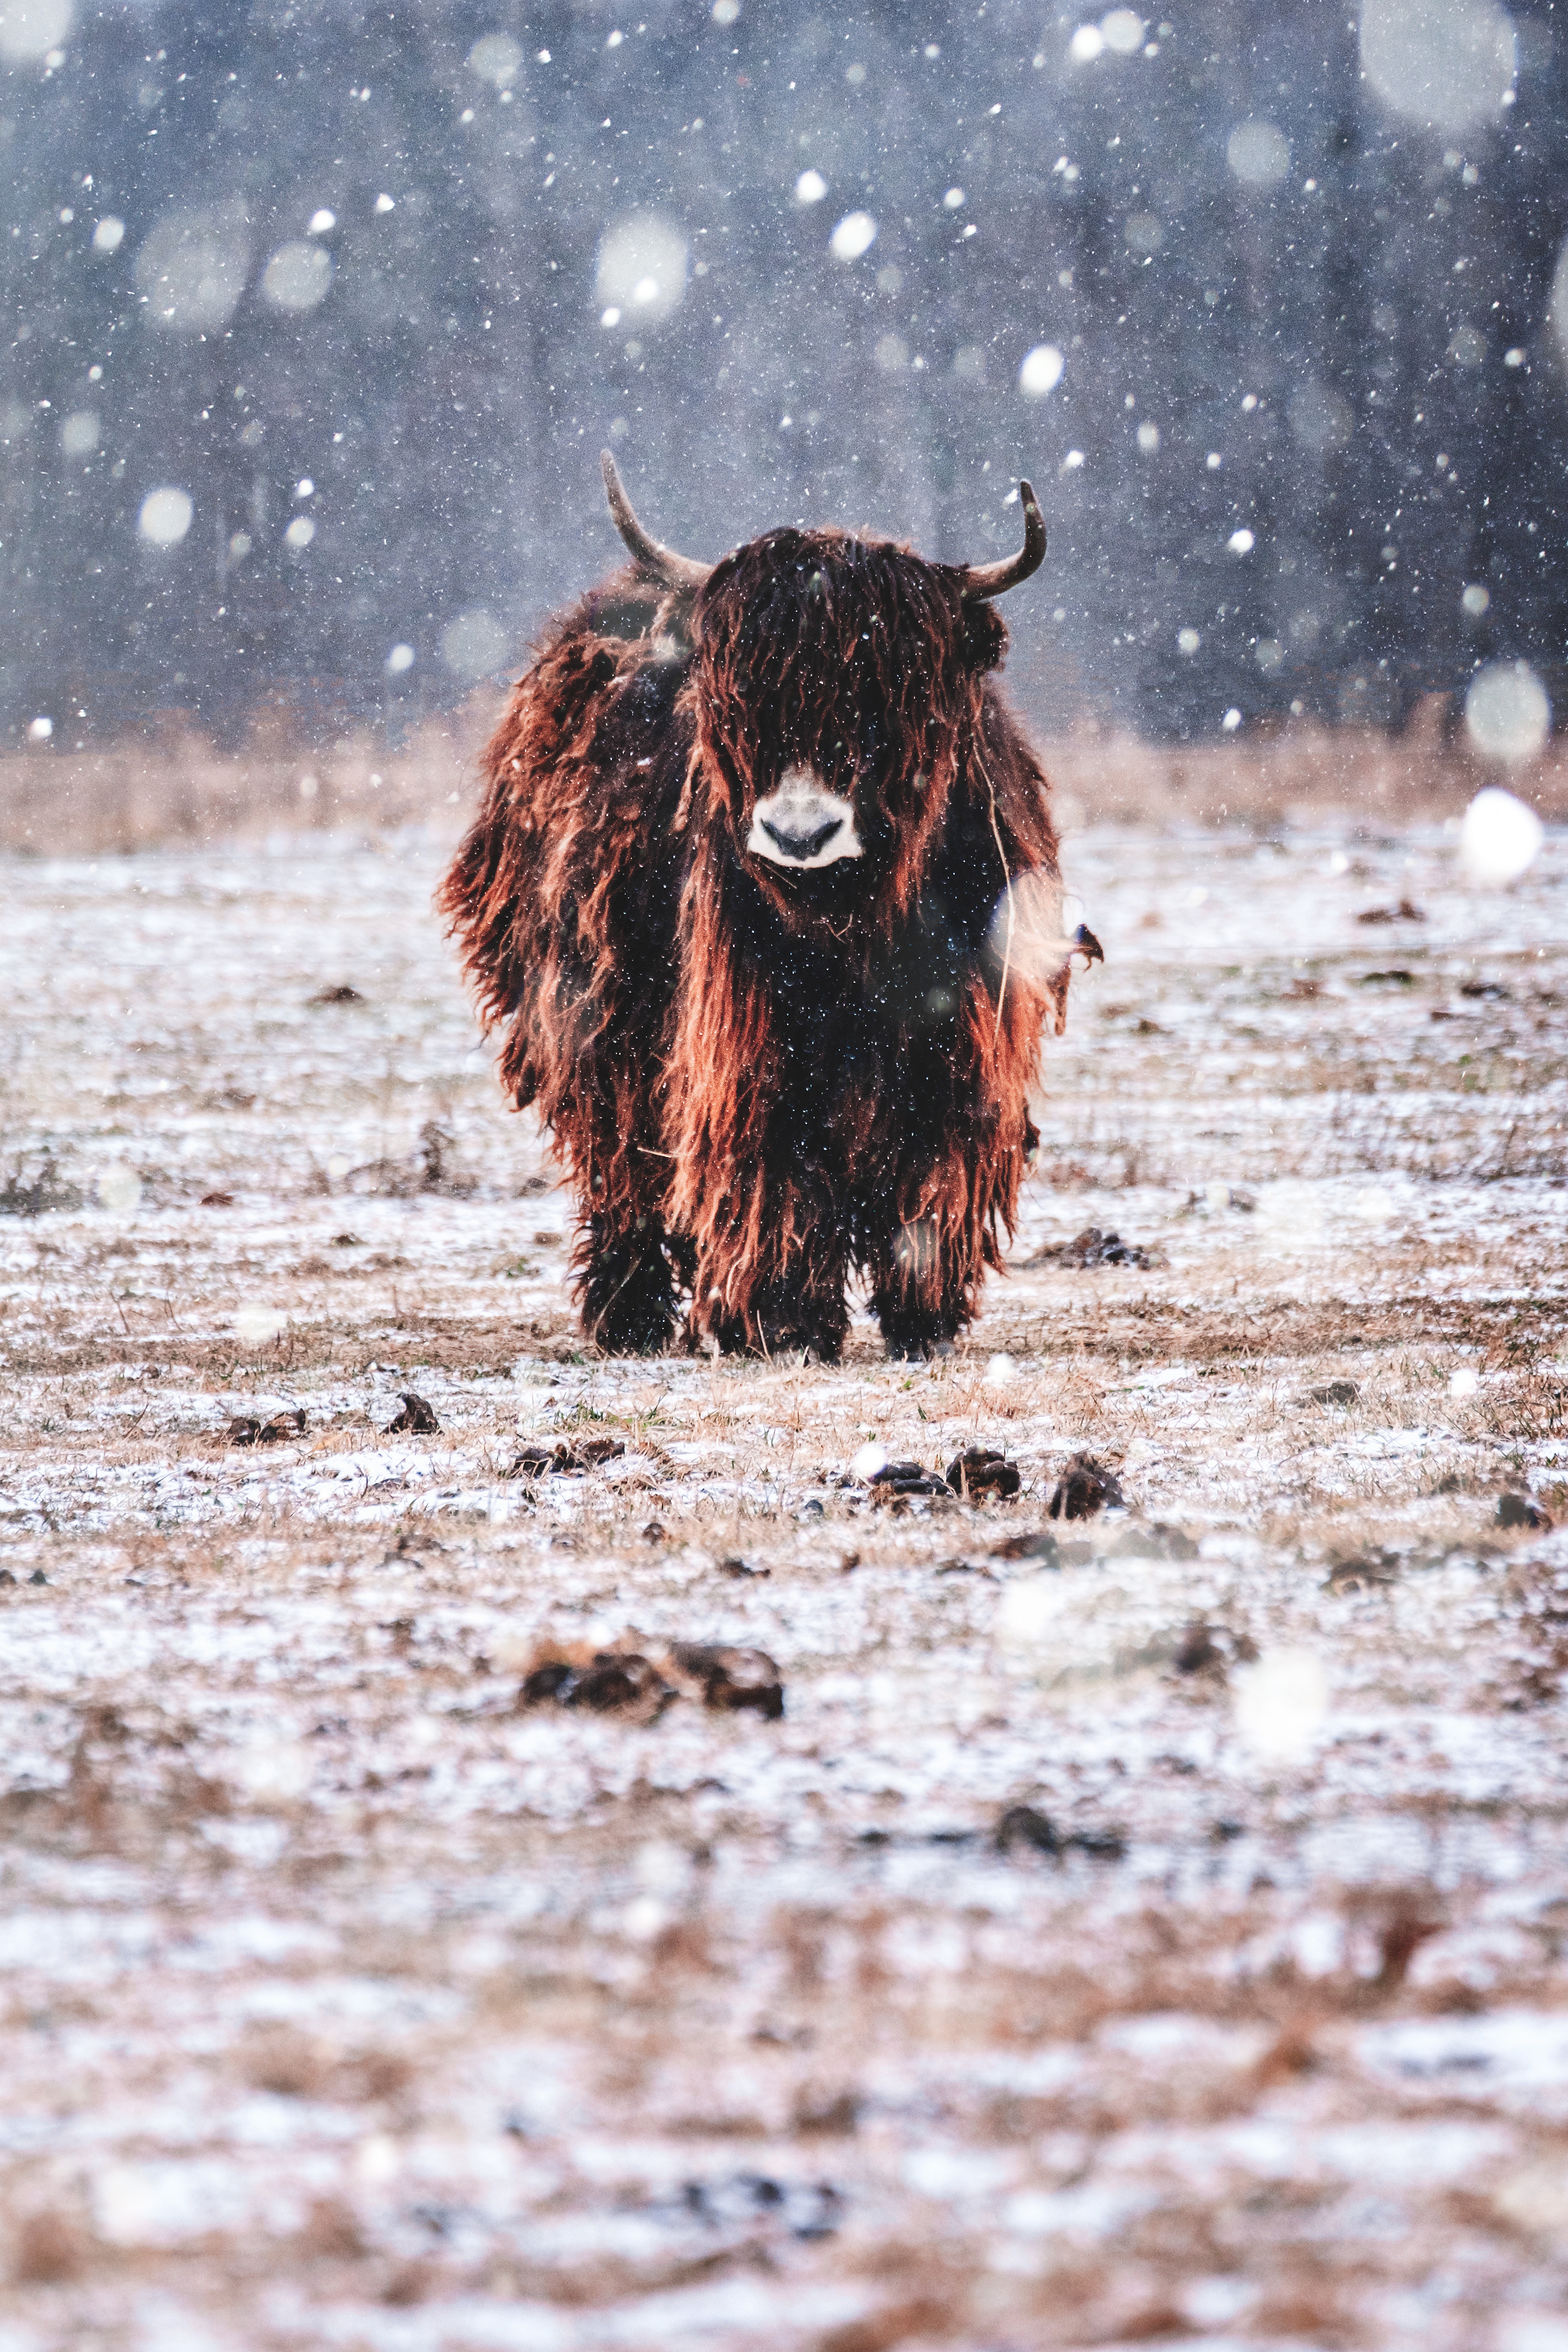
snow, winter, wildlife, horn, snout, bison, yak, freezing, ox, cattle like mammal